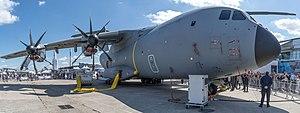
Le Bourget 2019 - A400M
L'Airbus A400M Atlas est un avion de transport militaire polyvalent conçu par Airbus Military, entré en service en 2013. Au 31 mai 2018, il totalise 174 commandes dont 63 livrées.